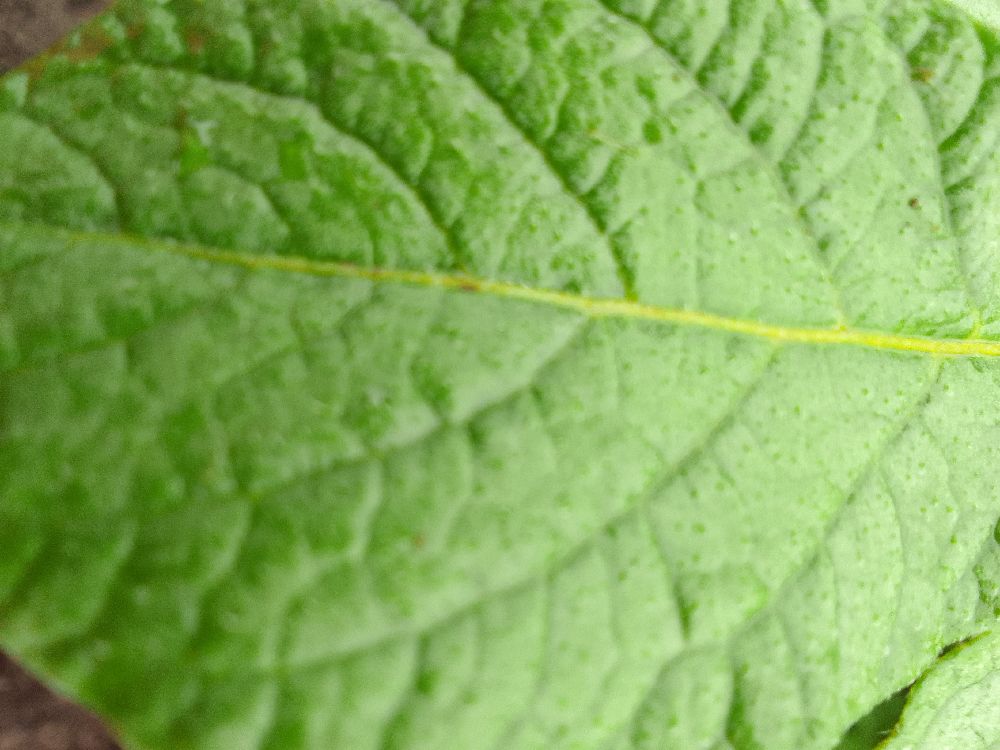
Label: Healthy